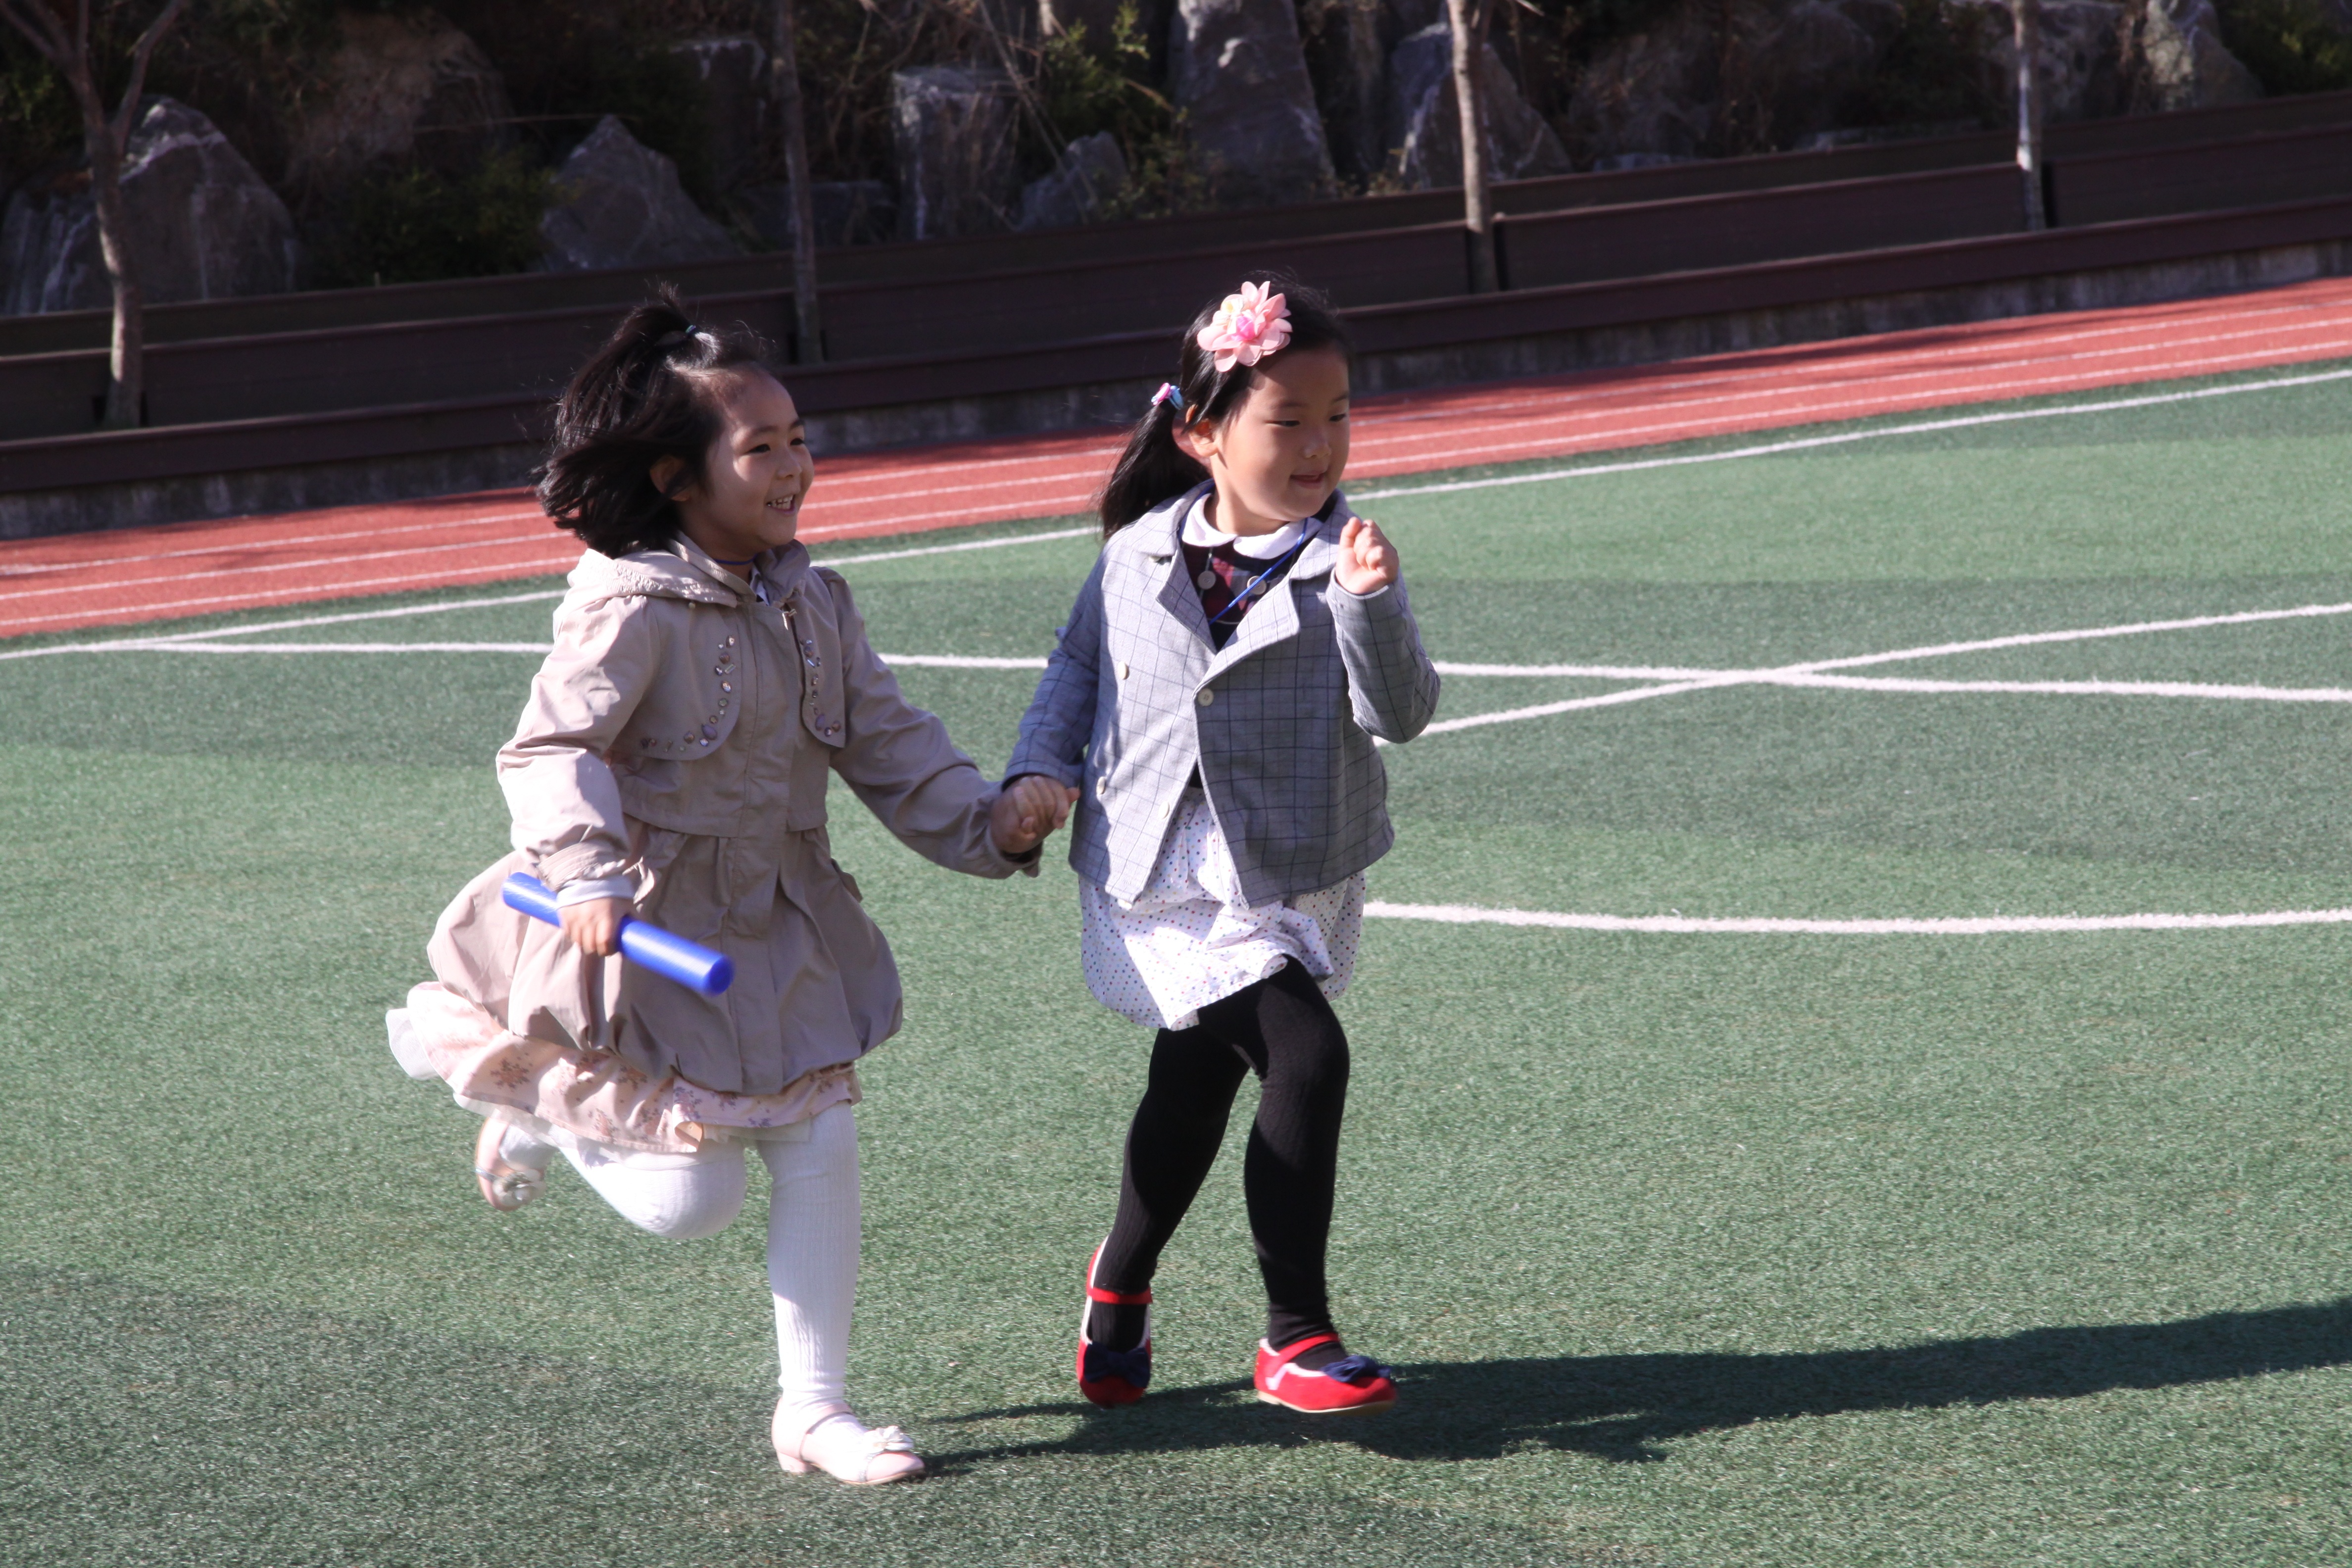
structure, running, athletic, soccer, sports, tournament, children's, sport venue, competition event